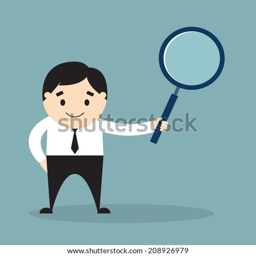
vector illustration of businessman holding a magnifying glass .